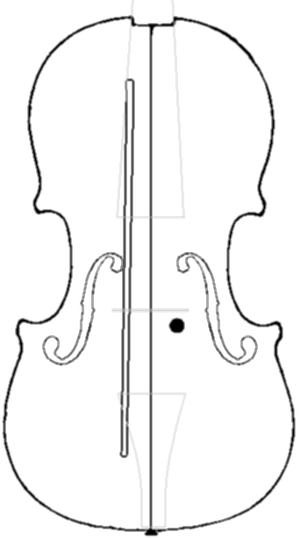
Stemmestok
Det sorte punkt angiver stemmestokkens placering
Stemmestokken er ved strygeinstrumenter en lille rund stok